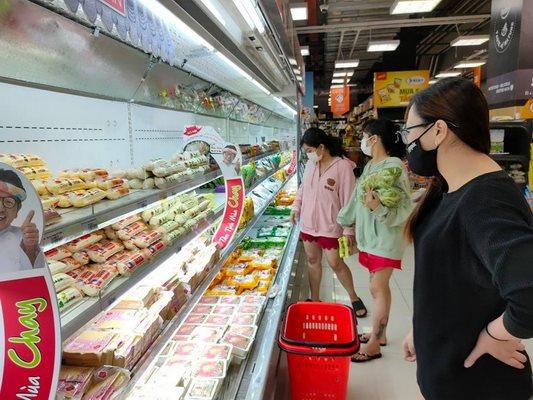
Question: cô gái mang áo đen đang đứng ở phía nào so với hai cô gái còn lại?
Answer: cô gái mang áo đen đang đứng bên trái hai cô gái